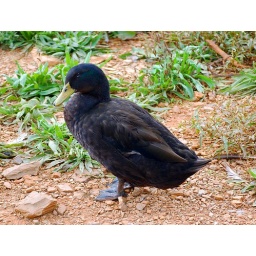
A black duck at the pond at the bottom of Willaimson Rd. in Roanoke, Virginia